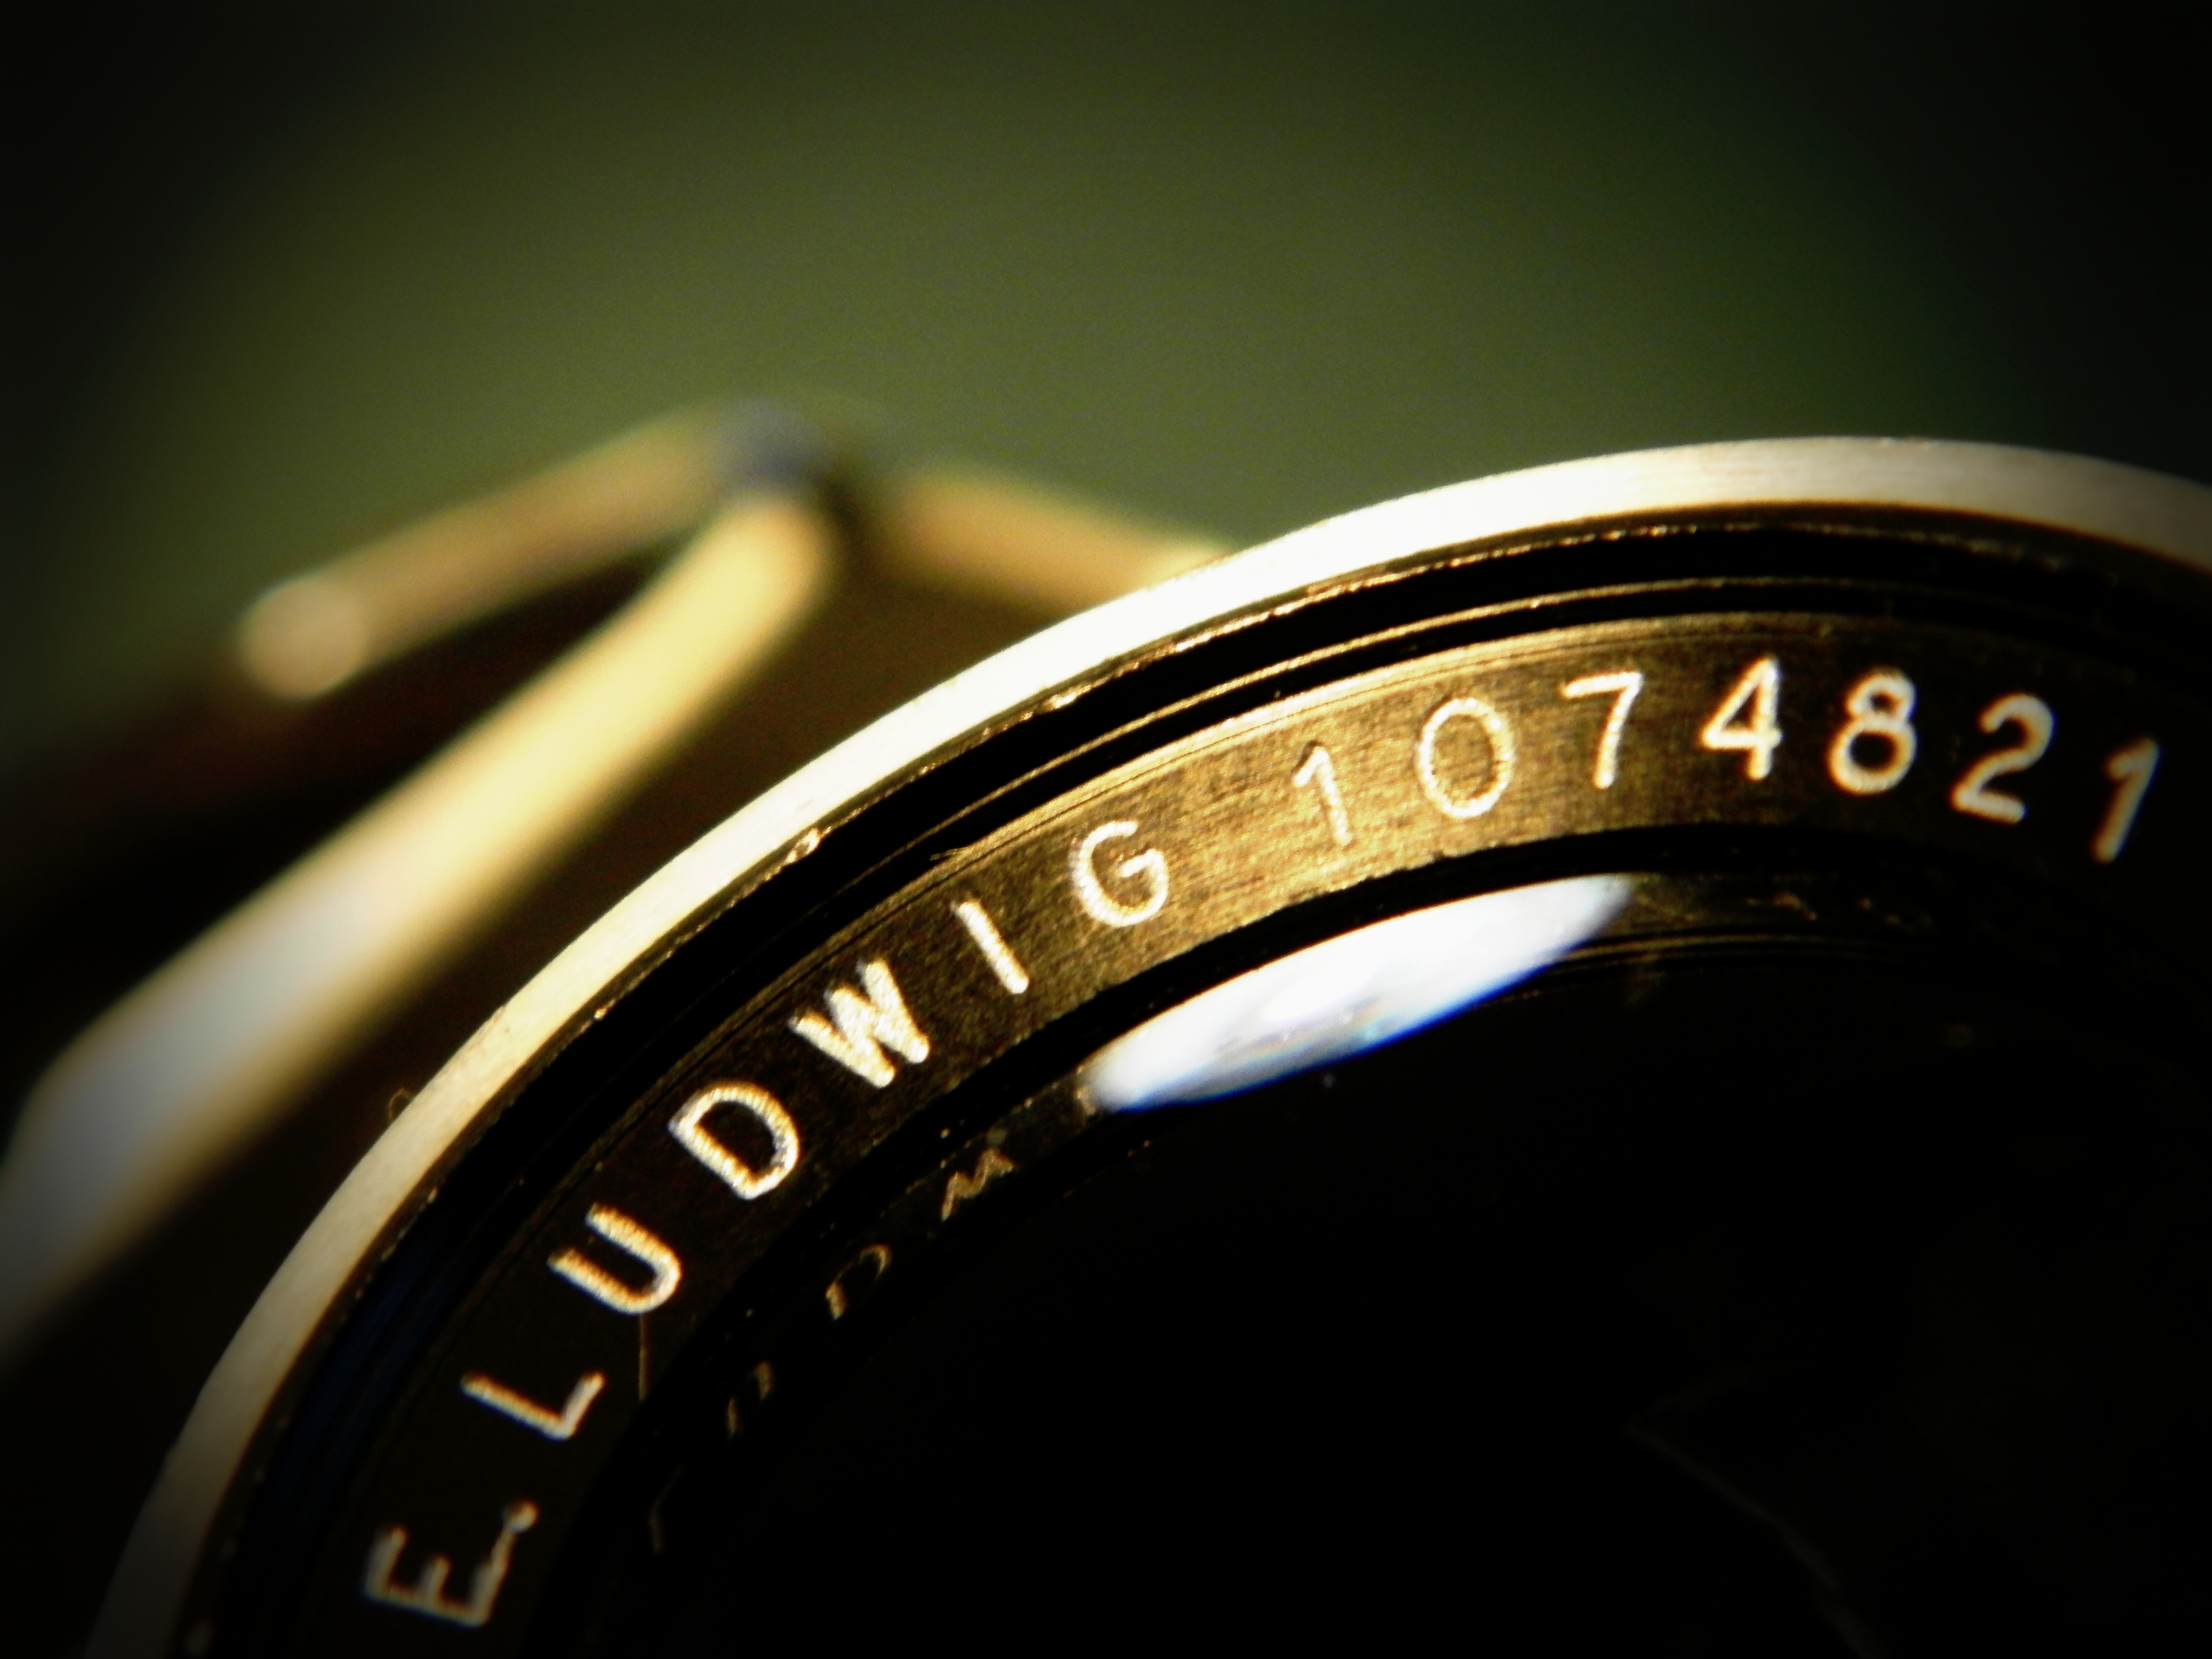
watch, hand, light, camera, photography, wheel, ring, lens, black, circle, close up, jewellery, cameras, macro photography